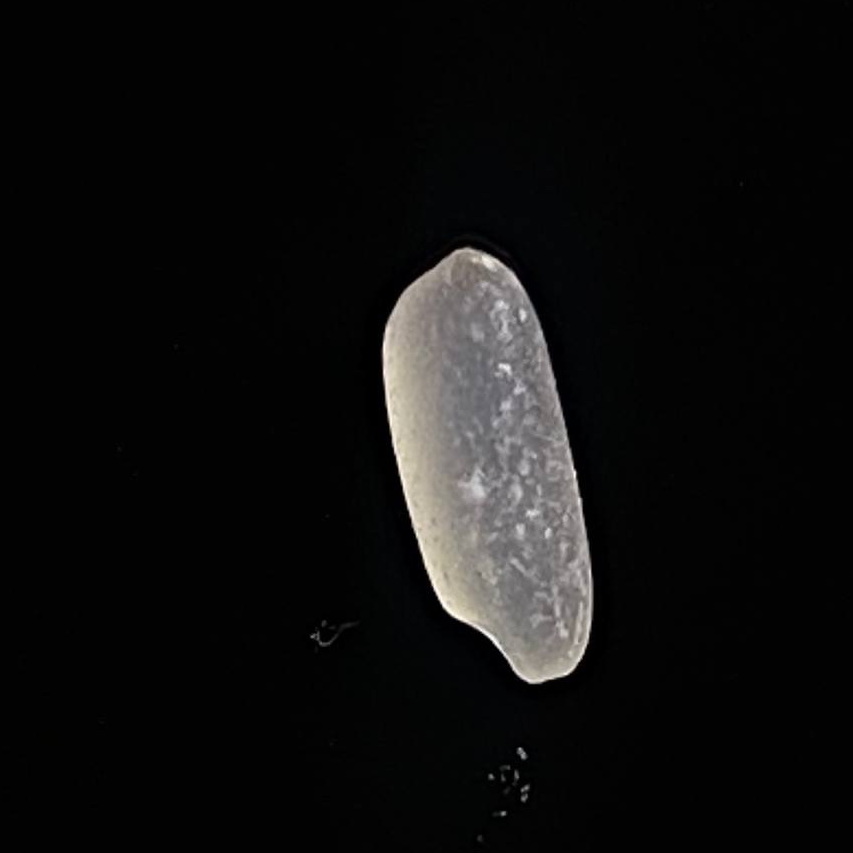
Rice variety: Paijam